Describe the emotion expressed in this image:  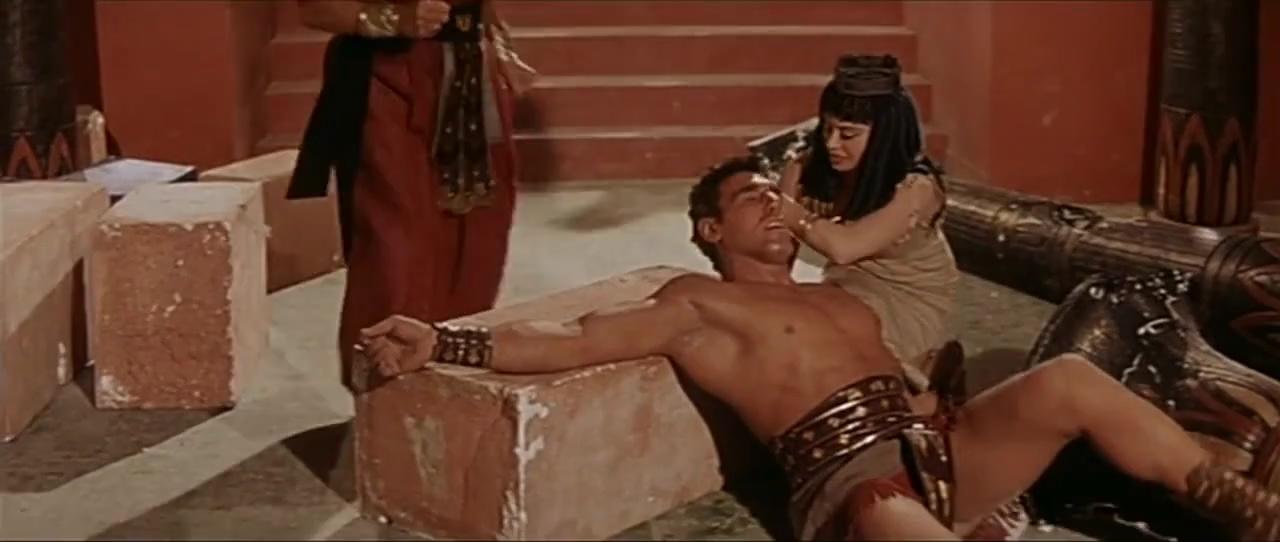
This person displays Pain, valence and arousal with low intensity.